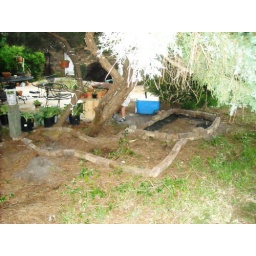
minus the wall that separates the &amp;quot;L&amp;quot; shape. Shade bed under the juniper.